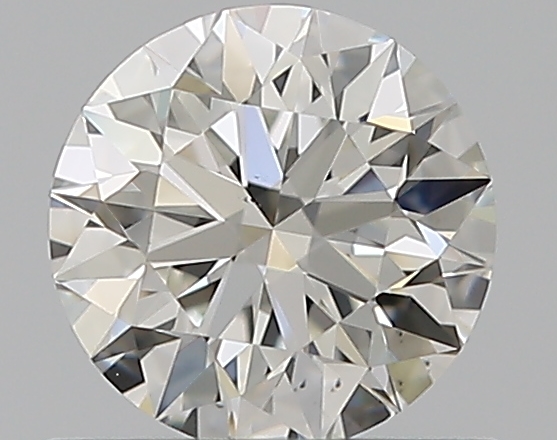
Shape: round
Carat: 0.59
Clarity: VS2
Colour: H
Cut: EX
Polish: EX
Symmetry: EX
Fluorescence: M
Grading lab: GIA
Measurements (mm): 5.33 x 5.36 x 3.34